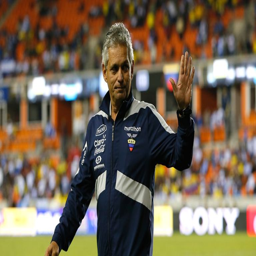
football team manager : not singling out any players for special attention